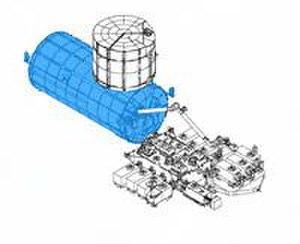
Le JEM, baptisé Kibō est un ensemble de composants et modules à vocation scientifique de la Station spatiale internationale développé par l'Agence d'exploration aérospatiale japonaise. Ces composants sont mis en orbite dans le cadre de trois missions de la navette spatiale américaine en 2008 et 2009. Kibō qui est relié au reste de la Station spatiale via le module Harmony comprend cinq sous-ensembles dont le module pressurisé principal, des plateformes externes destinées à accueillir des expériences scientifiques, des pièces de rechange exposées dans l'espace ainsi que deux bras robotiques pour manipuler les composants extérieurs. La partie pressurisée contient un sas utilisé pour faire entrer ou sortir les expériences scientifiques et 32 rangements amovibles occupés par des équipements scientifiques et de support vie.